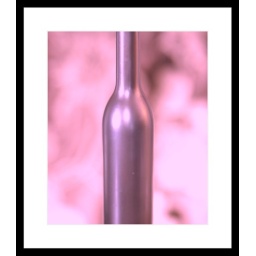
Strobist info: curtain lit from below behind the table using an sb-600, frontlit using an sb-800 with CLS.